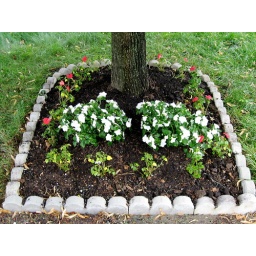
New garden bed around the front tree